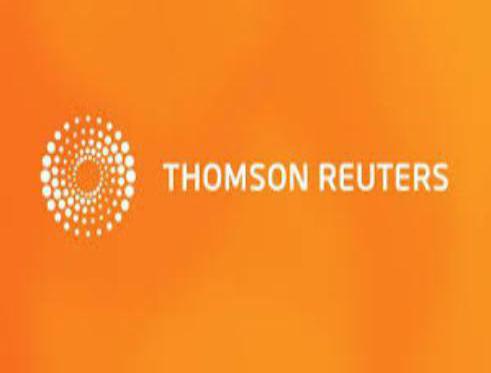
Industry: Others